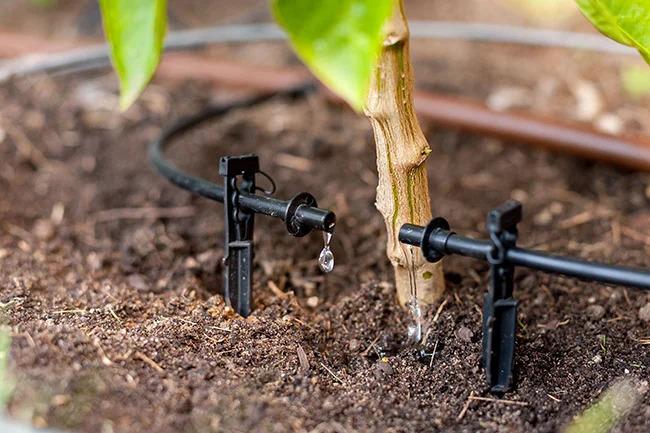
Sehemu ya chini ya mmea uliopandwa kwenye chungu au ardhi ikitumia mfumo wa umwagiliaji.Kifaa kikuu kinachoonekana ni bomba dogo la umwagiliaji la rangi  nyeusi ambalo limefungwa kwenye eneo ulio mbele.